Modern Greek literature

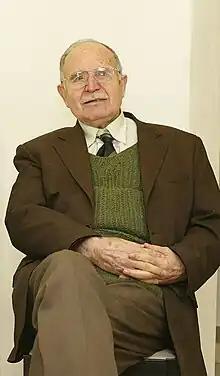
Dinos Christianopoulos

During the '50s and '60s, poetry began to diversify. Many poets focused upon the social pathology and economic recession of the post-war period, reflecting the massive urbanization that took place during the '60s, while others turned to erotic poetry. This new group, also known as the second post-war generation, is comprised by poets born after 1929; their distinction with the previous generation is based solely on the fact that, due to their young age, they weren't active participants of the Resistance or the Civil War.